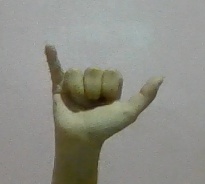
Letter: ya